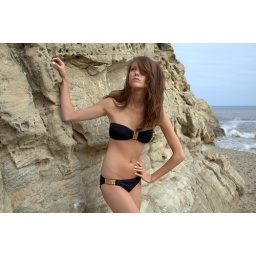
Photoshoot of a bikini swimsuit model goddess. Thin brunette in a black bikini! Long brown hair on a windy day.